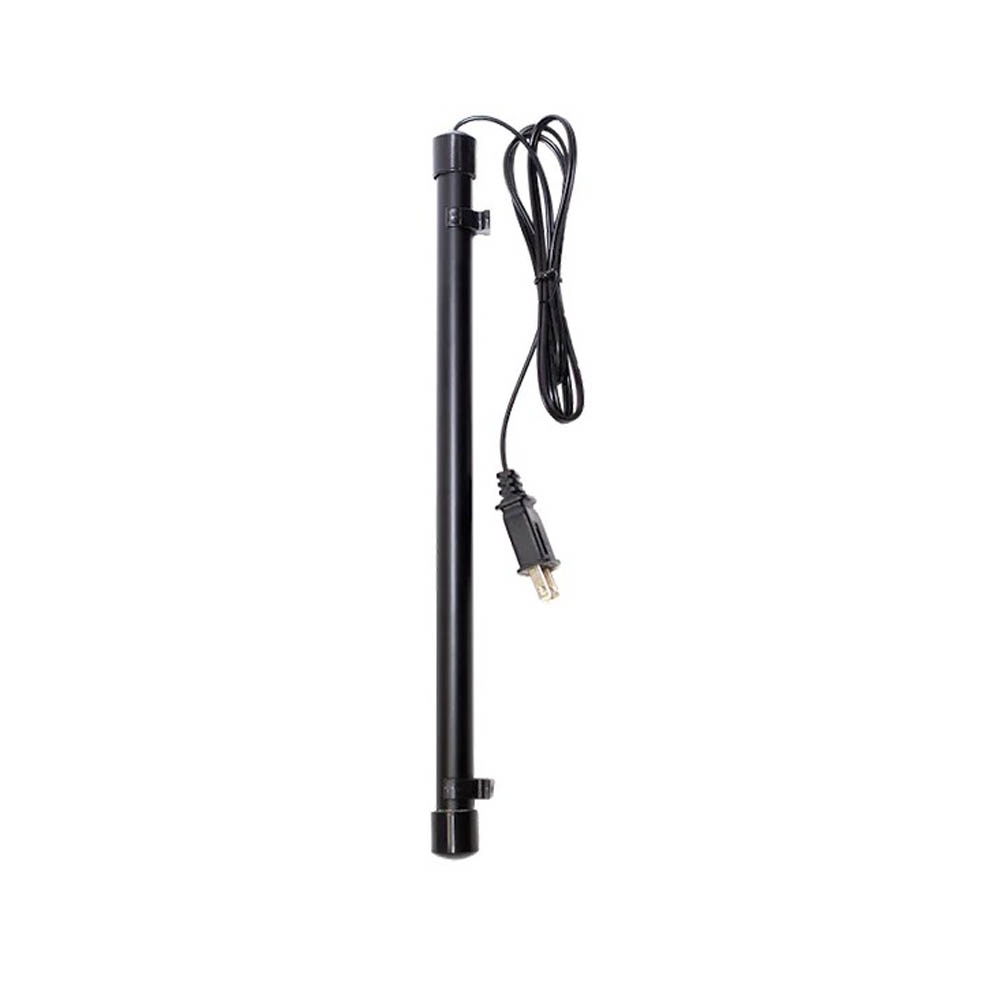
12" Gun Safe Dehumidifier Rod Helps Prevent Rust and Corrosion Surelock Security
Surelock Security Co. Moisture Wicking SureDry 12" Dehumidifier Covers 100 Sq Ft Never fear, SureDry™ is here! Keep the moisture out of your SureLock safe, and protect what can’t be replaced, with our Supply Series Dehumidifiers. This 12” Dehumidifier Rod with our moisture-wicking SureDry™ technology defends your treasured possessions from rust and potential ruin. The 12” dehumidifier will cover 100 square feet of space. While the extra-long 6 ½ foot power chord gives you the flexibility to position your dehumidifier any way you need to. The Supply Series keeps you accessorized to the fullest, while our SureDry™ Dehumidifiers help you rest easier knowing you’ve taken that extra step, to take special care of your valuables. Features: • (1) 12” Dehumidifier rod • Coverage for up to 100 sq. ft. • A/C power adapter • Chord length: 6 ½ ft • Color: Black
Brand: Surelock Security
Category: Home & Garden > Business & Home Security > Security Safe Accessories